Mount St. Catherine Forest Reserve

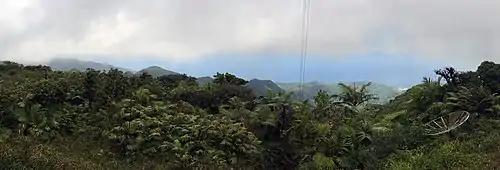
Elfin/Sierra palm cloud forest on a clear day on the Mt. St. Catherine summit (840 m). The tower cables are just above the summit exit that leads to Victoriaville, seen on the coast to the right

The Mt. St. Catherine Forest Reserve is also representative of lowland rainforest and lower montane cloud forest. Its highland vegetation of dense tree growth comprising forest formations of Sierra palm, transitional and tall cloud forest, and Elfin/Sierra palm cloud forest, laden with ferns, mosses and other epiphytes and typical stunted woodland growth at higher exposed elevations. The forest is relatively mature in the sheltered lower elevations, comparable to other islands' rainforests (e.g. Grand Etang and Annandale). Additionally, Secondary forest growth from past cut-over rainforest can be seen around the lower surrounding ridges and along the reserve's periphery, where mixed-woody agriculture (particularly, agroforestry plantations of nutmeg and cacao) intersects with the forest reserve boundaries, mainly on the sides of the reserve by Victoriaville and Mt. Horne.